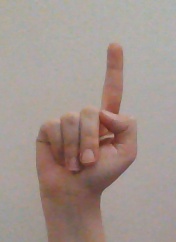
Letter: bb